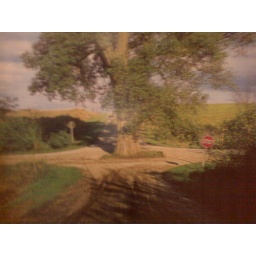
tree in middle of road